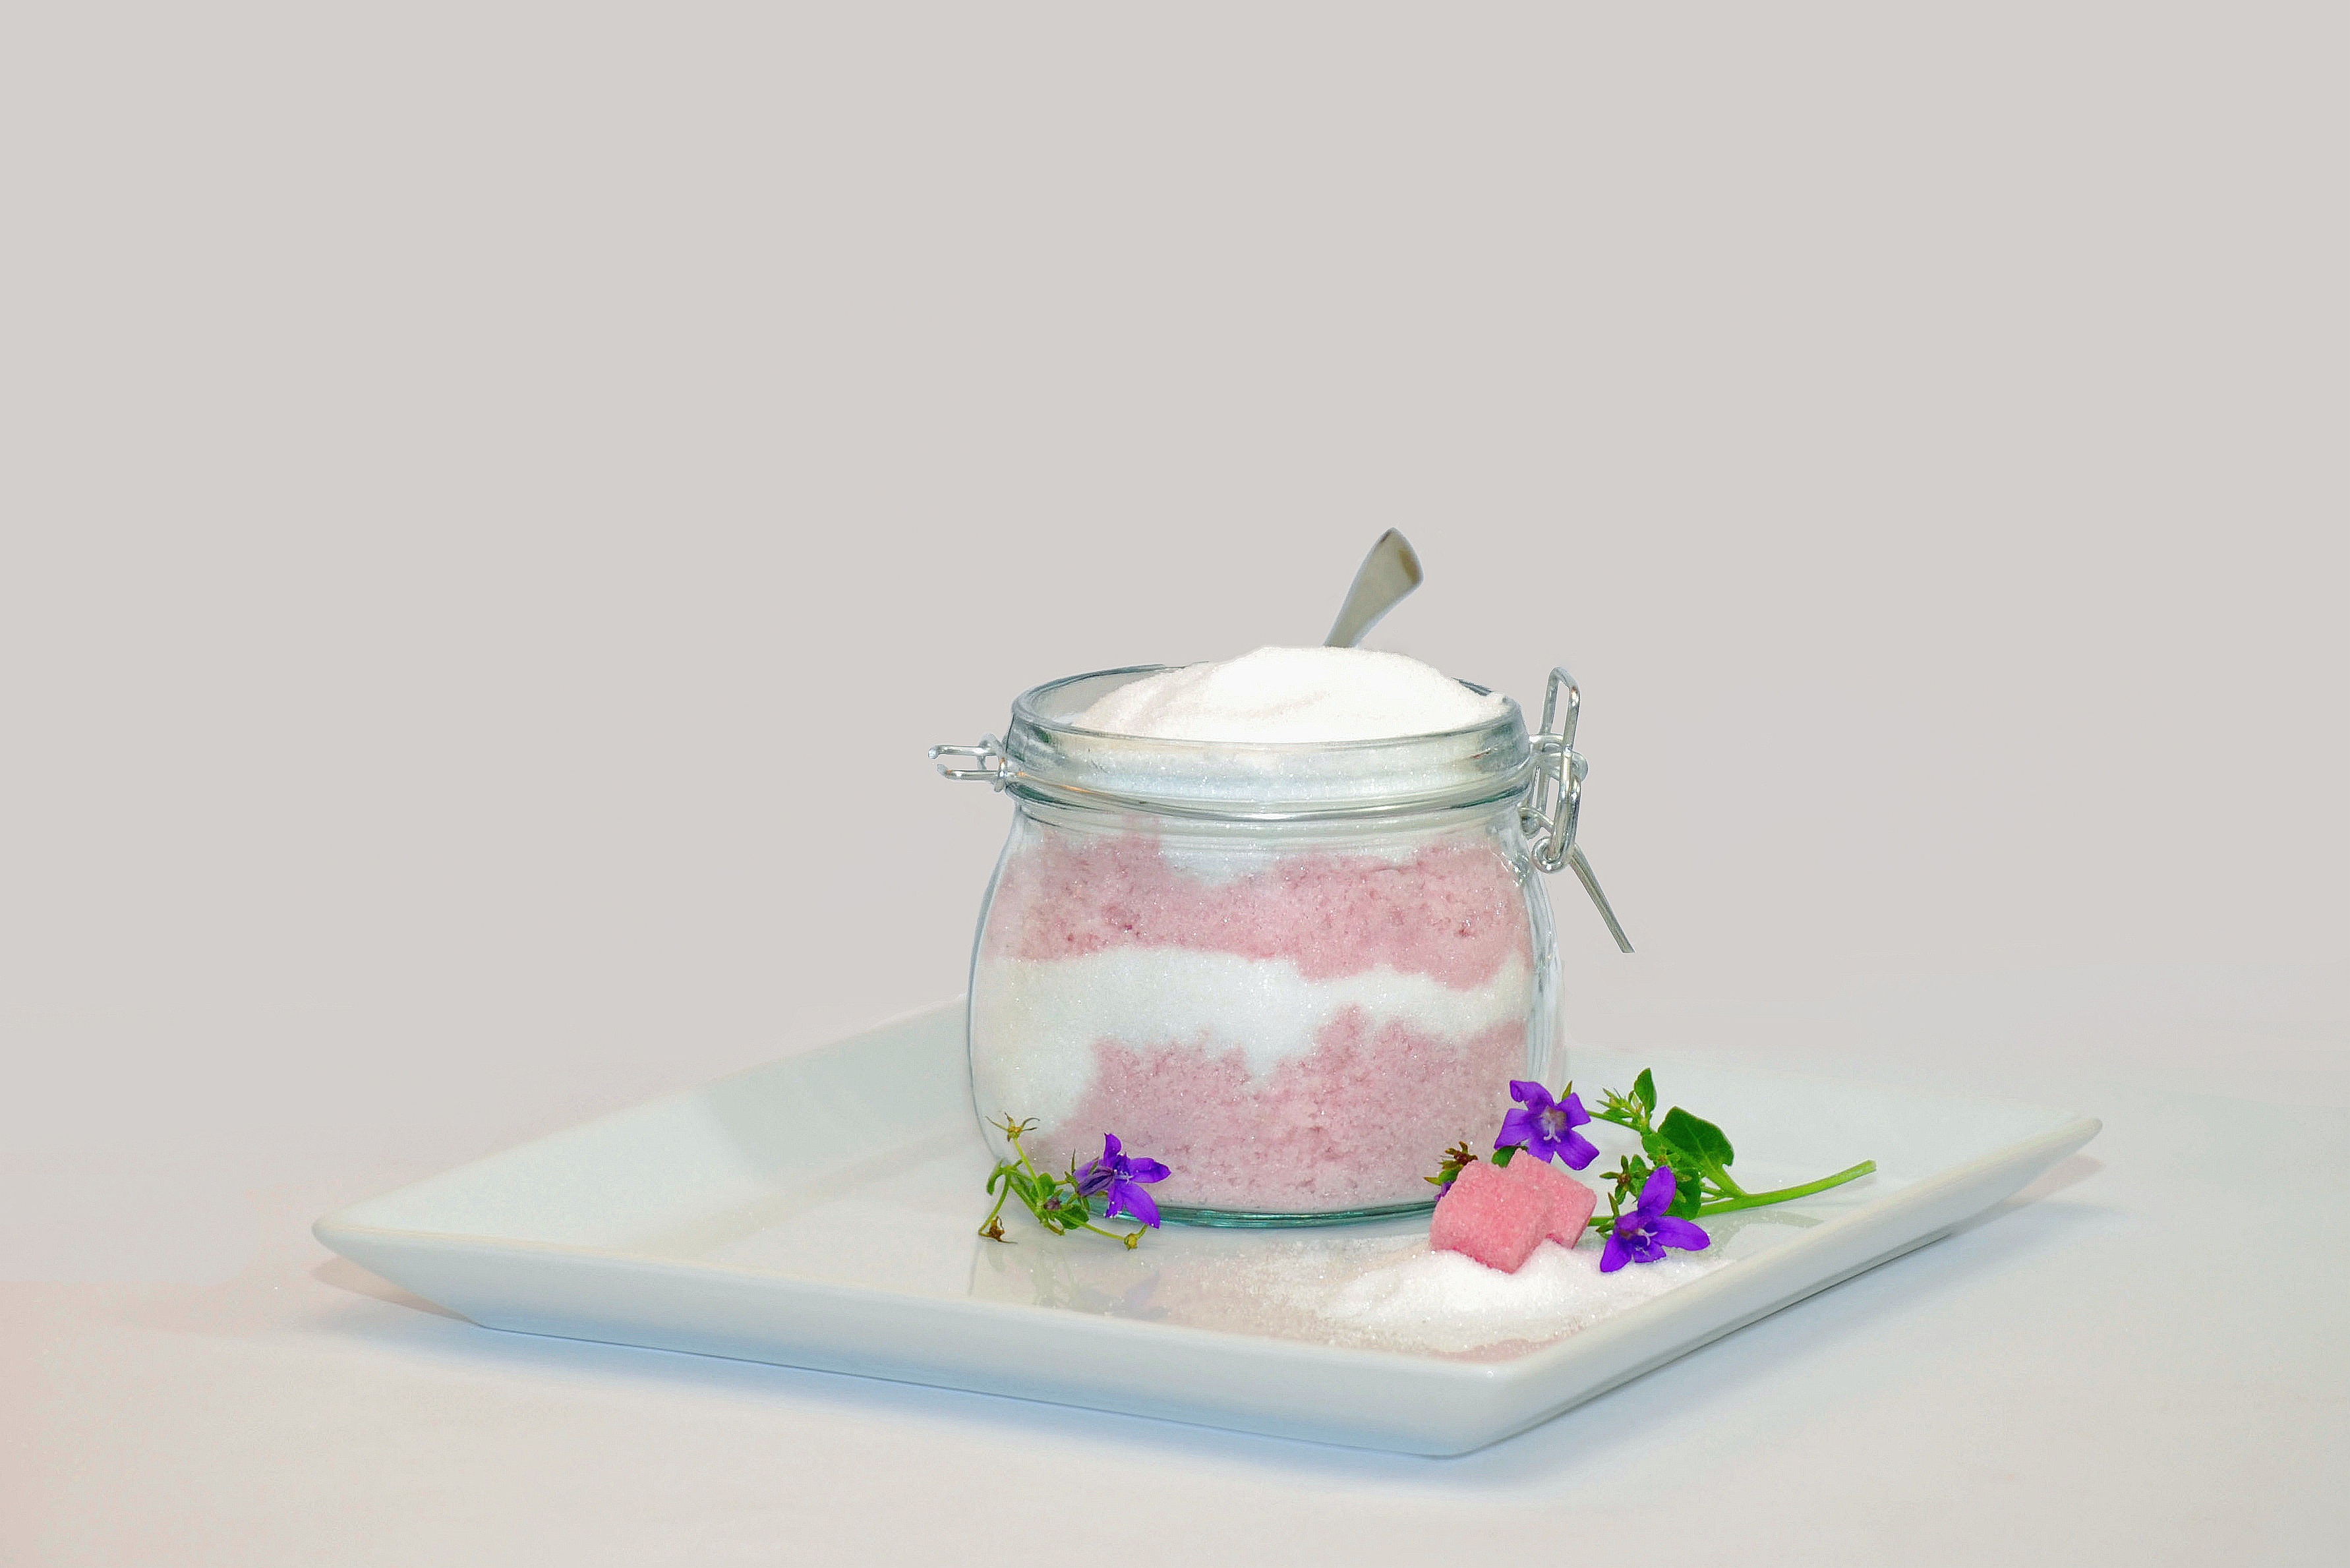
sweet, flower, jar, food, produce, plate, dessert, lighting, candy